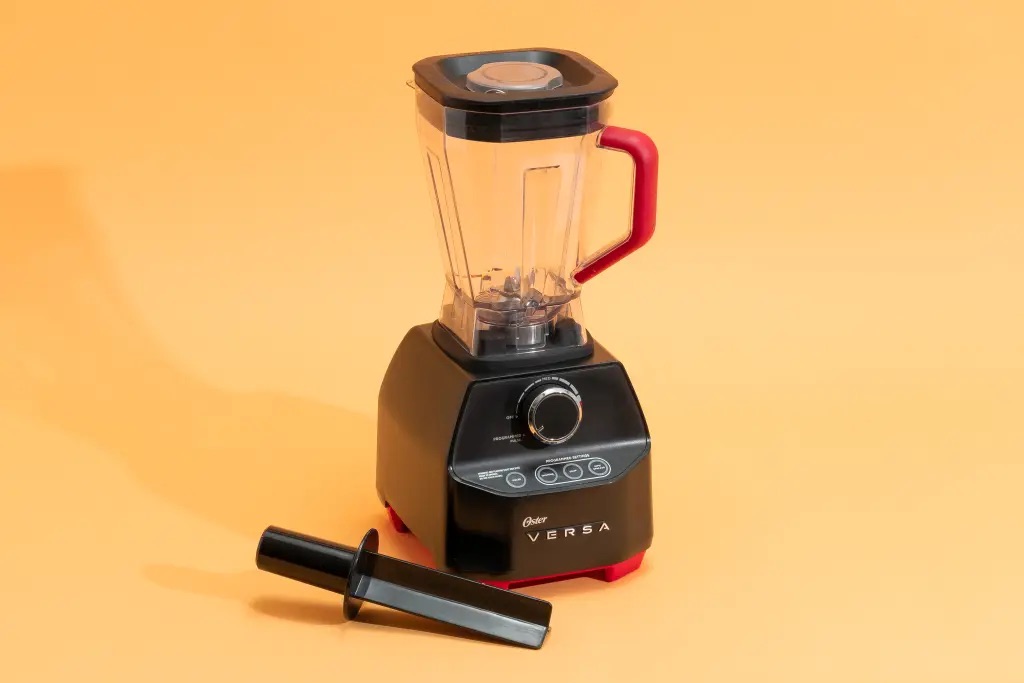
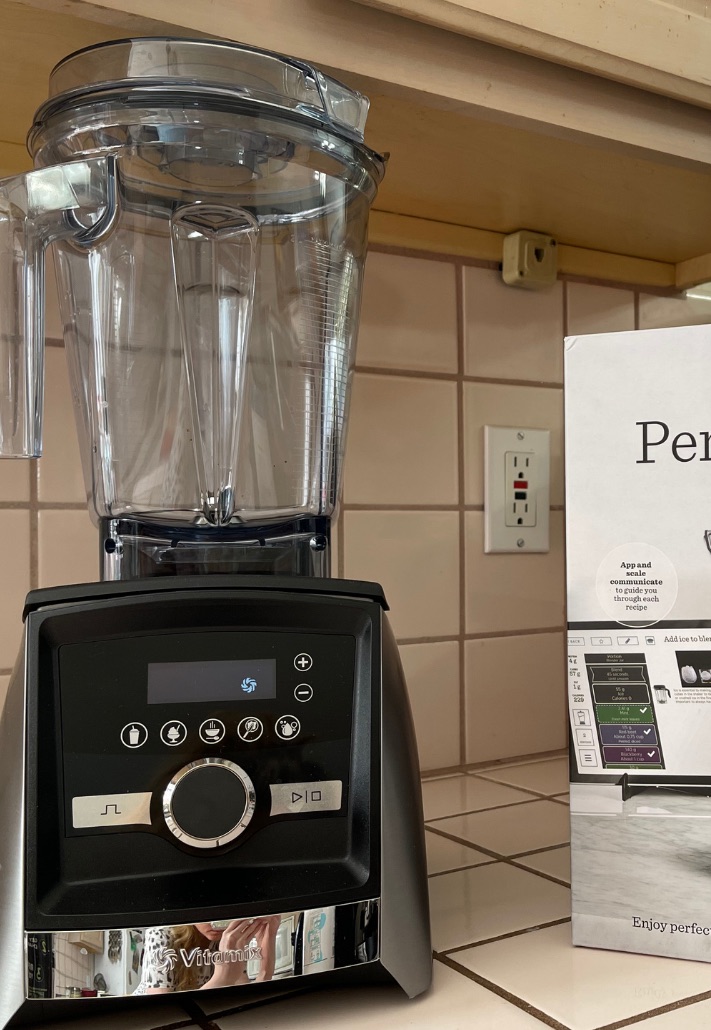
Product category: items_blender
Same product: no